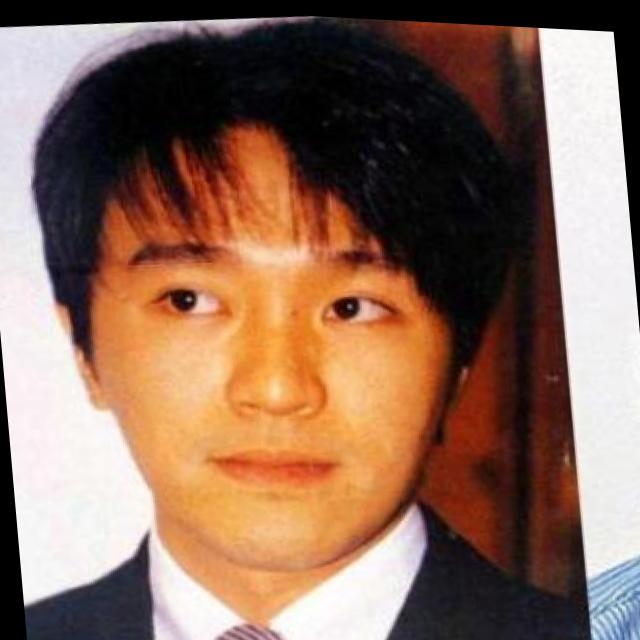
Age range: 21-44